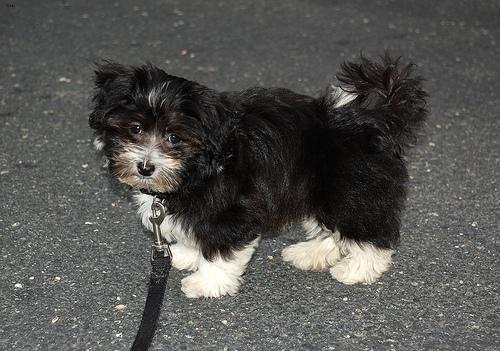
Breed: havanese